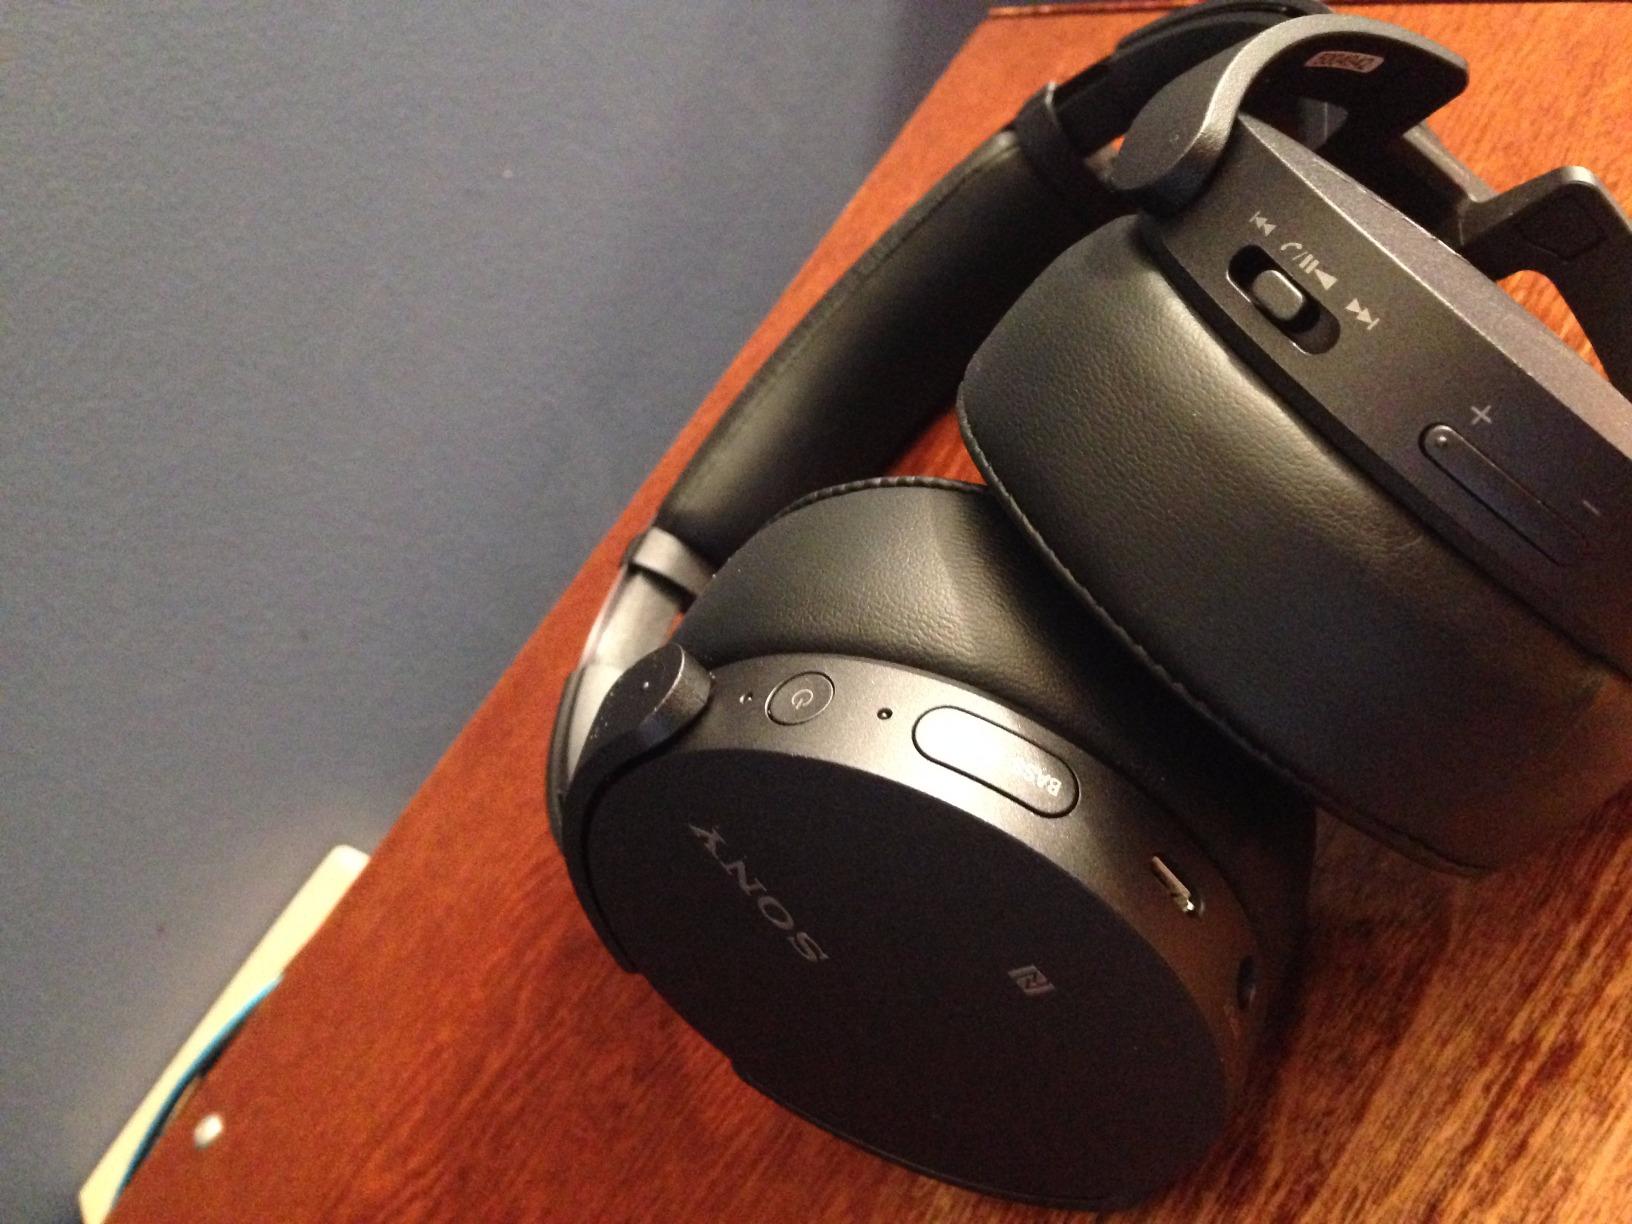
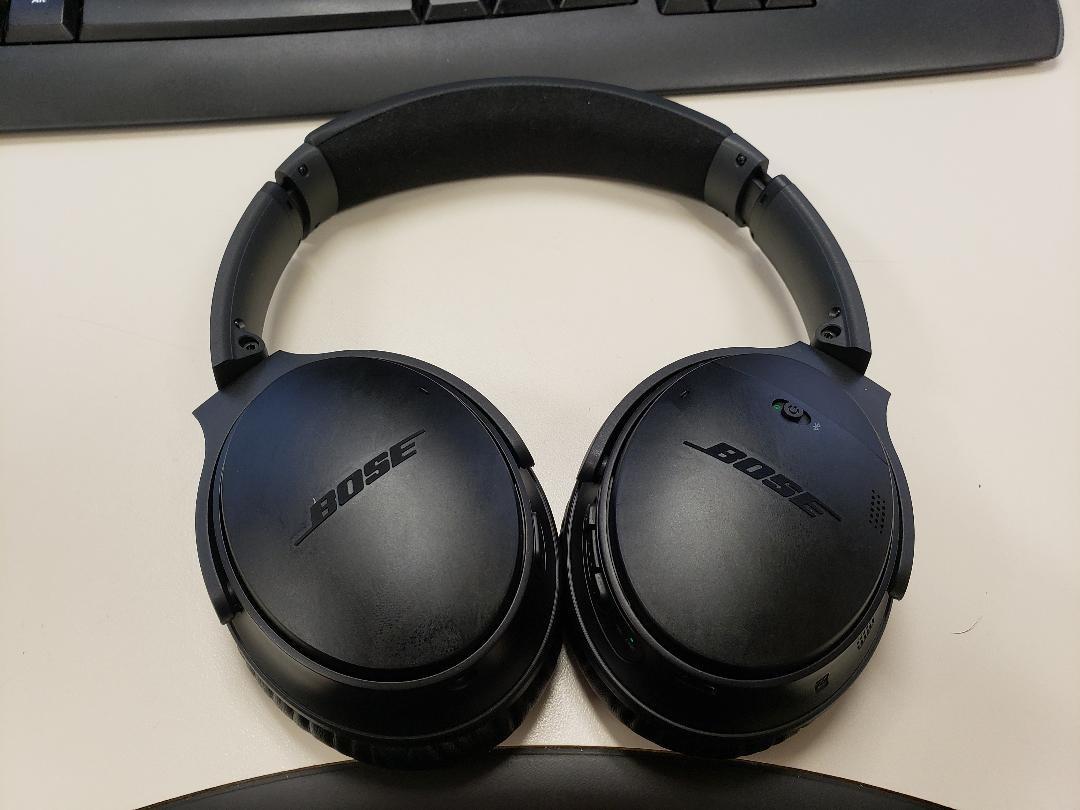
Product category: headphones
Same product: no